My Magic

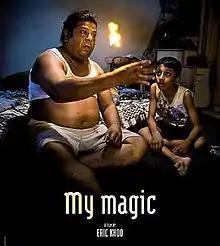
Theatrical release poster.

My Magic is a 2008 Singaporean Tamil language drama film directed by Eric Khoo and produced by Zhao Wei Films in association with Infinite Frameworks. "My Magic" was the first Singapore film to be nominated for the Palme D'Or, the top award for film at the Cannes Film Festival. It has been also selected as Singapore's official entry for the Oscars in 2009. It was released in Singapore cinemas on 25 September 2008.